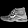
Label: Sneaker